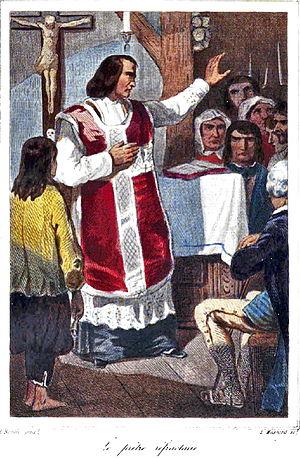
Un prêtre officiant clandestinement sous la Terreur et des fidèles
La guillotine est une machine de conception française, inspirée d’anciens modèles de machines à décapitation, et qui fut utilisée en France pour l’application officielle de la peine de mort par décapitation, puis dans certains cantons de Suisse, en Grèce, en Suède, en Belgique et en Allemagne. En France, une guillotine fonctionna à la prison des Baumettes pour la dernière fois en septembre 1977, et fut remisée définitivement, après l’abolition de la peine de mort en 1981, au Centre pénitentiaire de Marseille.
Le Jeu comme symbole du monde est un ouvrage du philosophe allemand Eugen Fink édité en 1960 traduit et publié, pour la première fois en France en 1966. « Retrouvant certaines intuitions centrales d'Héraclite et de Nietzsche, Eugen Fink tente de relier en un tout différencié jeu cosmique et jeu humain; il interroge en ce sens magie et mythes, religions et cultes, philosophie et vie. Dépassant la distinction tranchée entre ludique et sérieux, il voit le monde comme un jeu sans joueur et l'homme comme joueur et jouet ». C'est ainsi qu'il pense établir une parenté entre jeu cosmique et jeu humain.